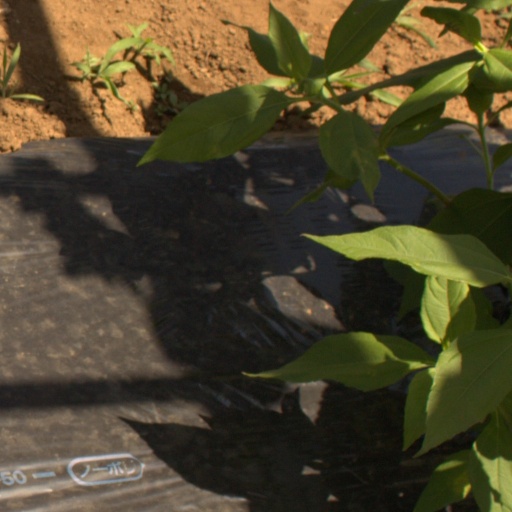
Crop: Jerusalem artichoke